Are We Changing Planet Earth?

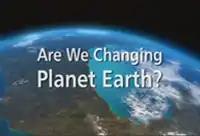
Programme title card

Are We Changing Planet Earth? and Can We Save Planet Earth? are two programmes that form a documentary about global warming, presented by David Attenborough. They were first broadcast in the United Kingdom on 24 May and 1 June 2006 respectively.